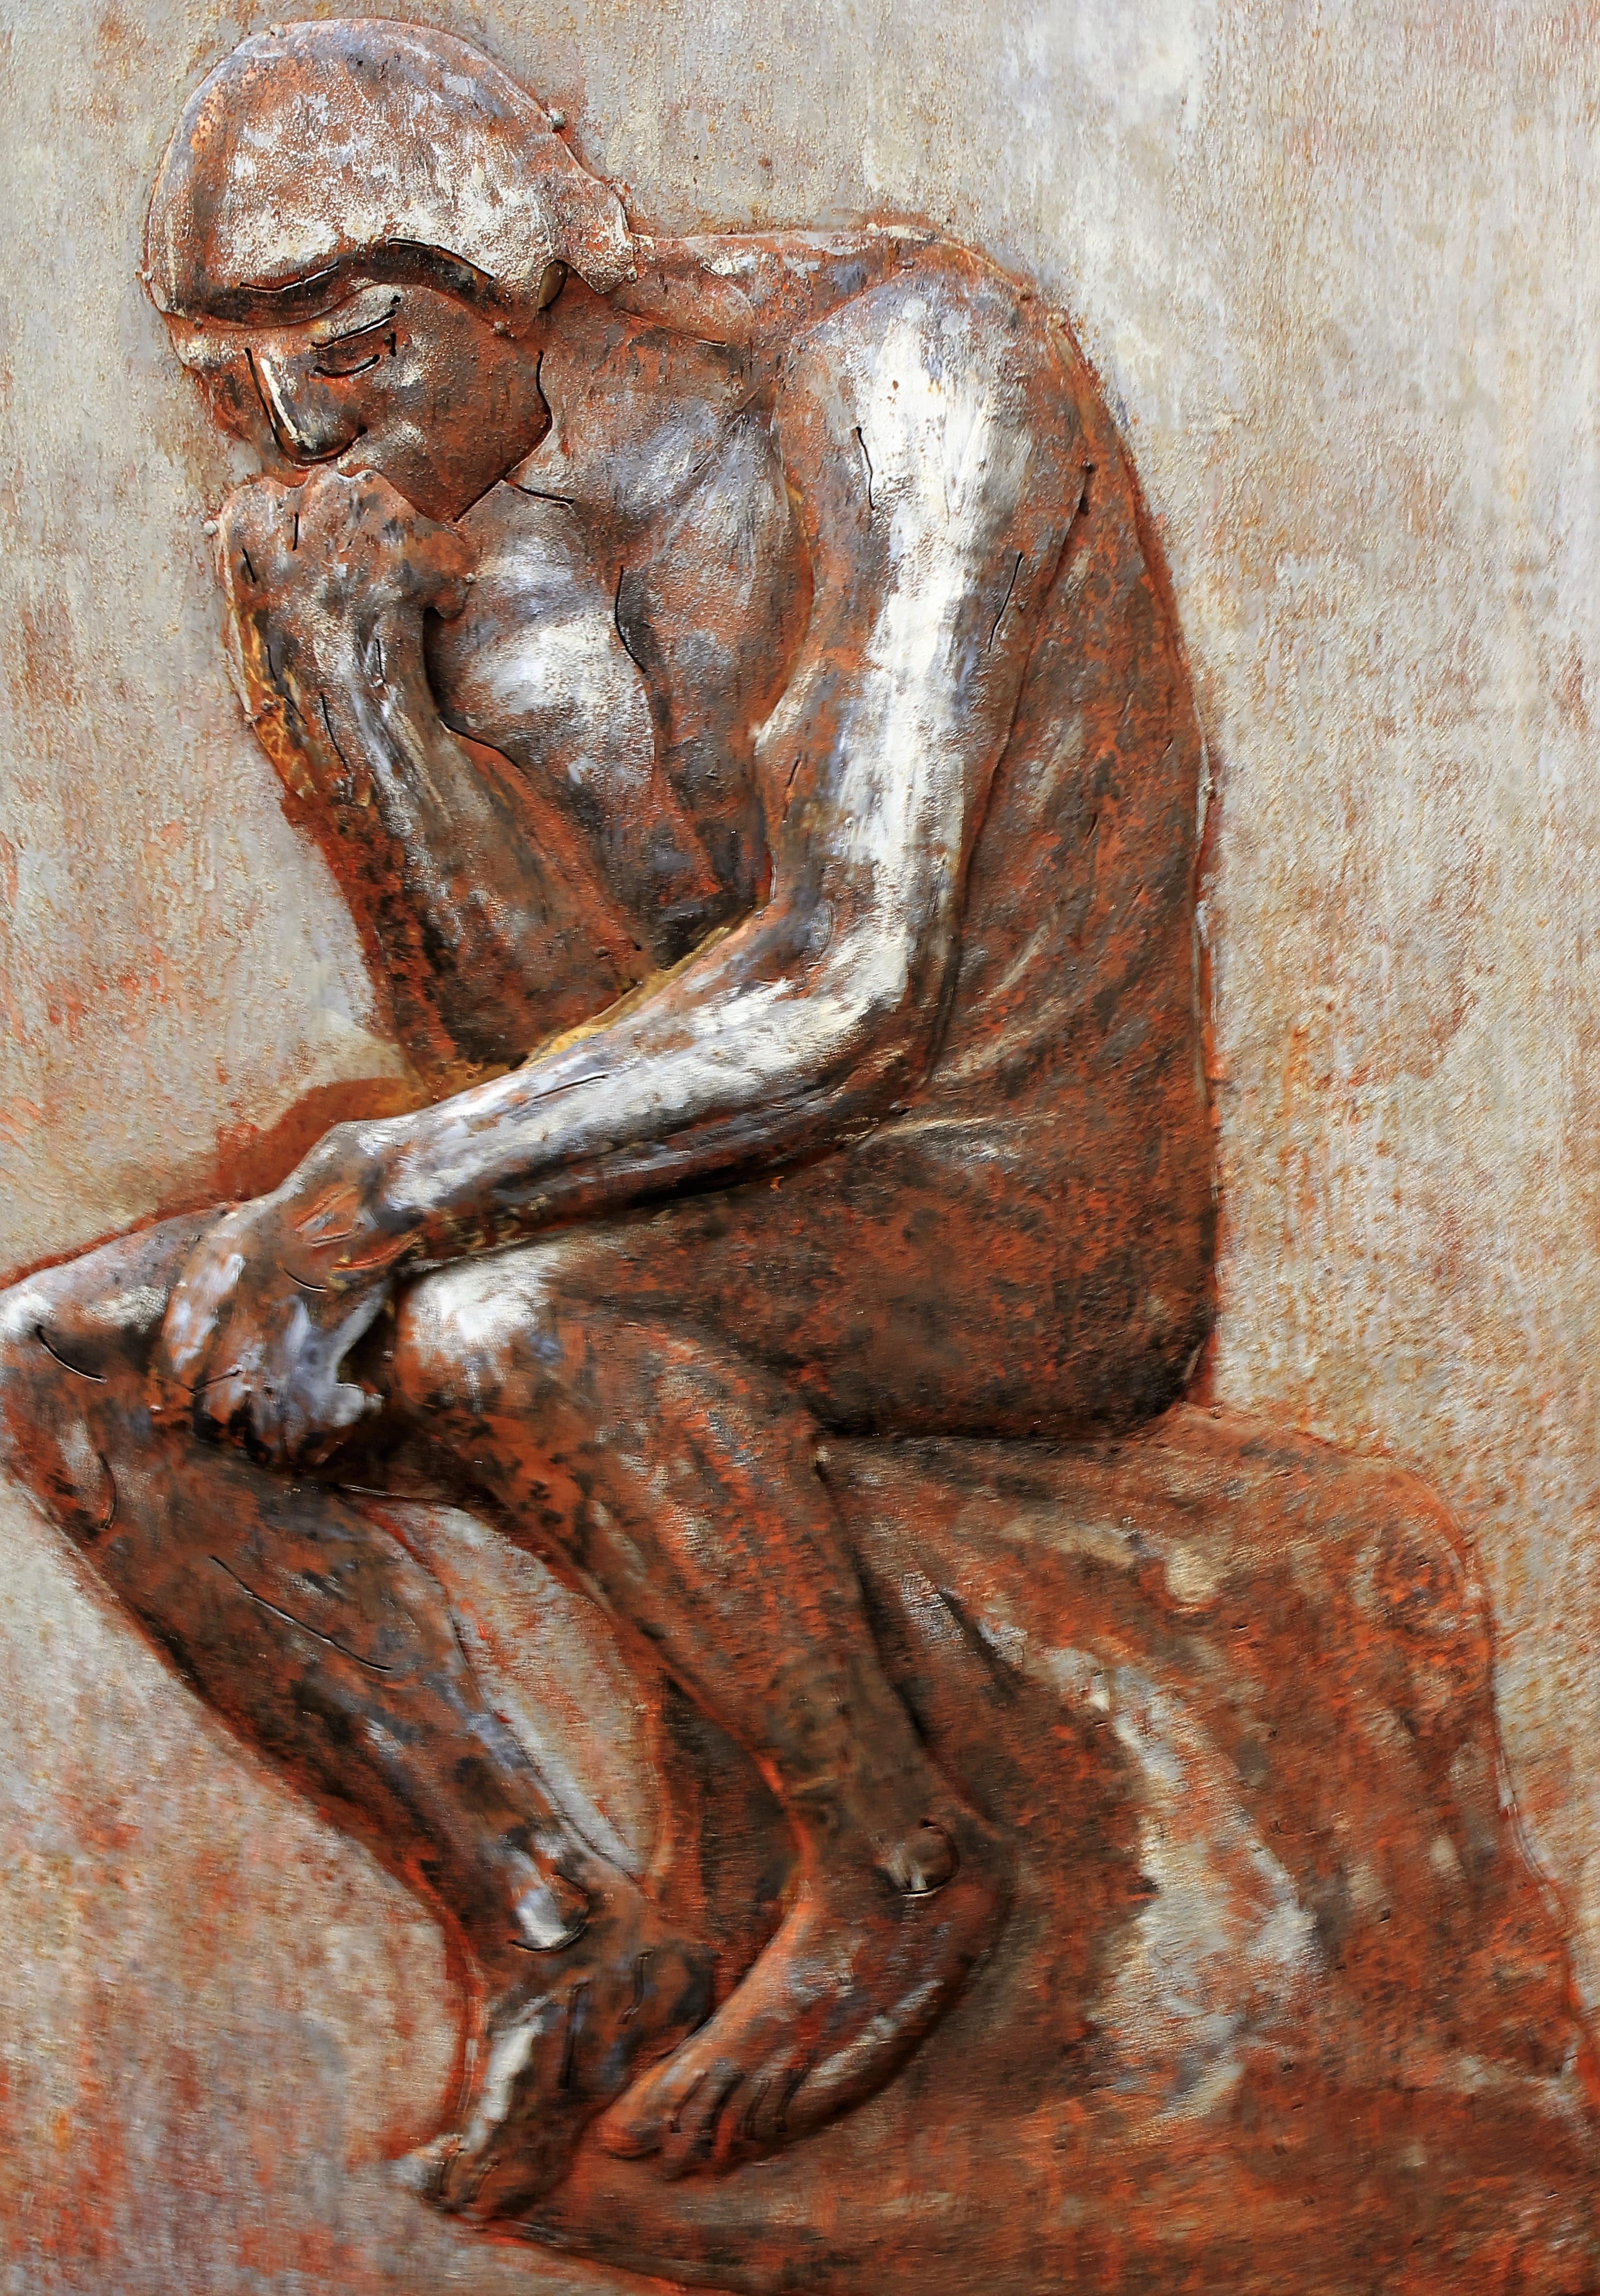
man, monument, metal, think, thoughtful, artwork, painting, sculpture, memorial, art, sketch, drawing, carving, replica, relief, modern art, copper picture, ancient history, figure drawing